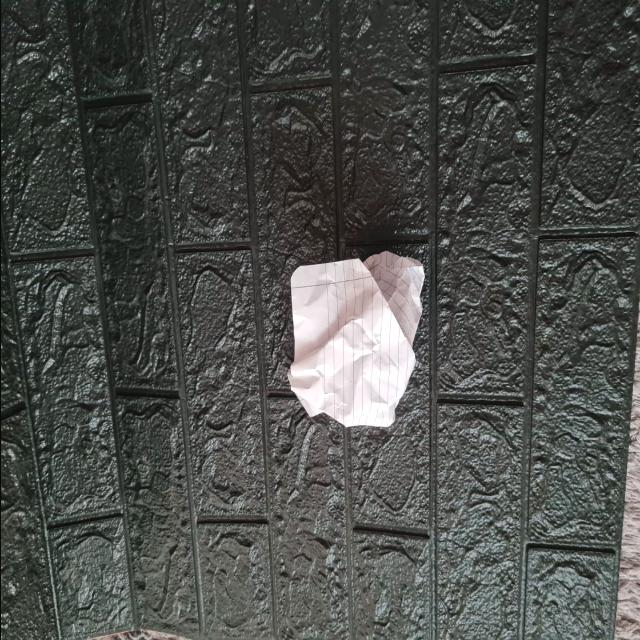
Label: tissues